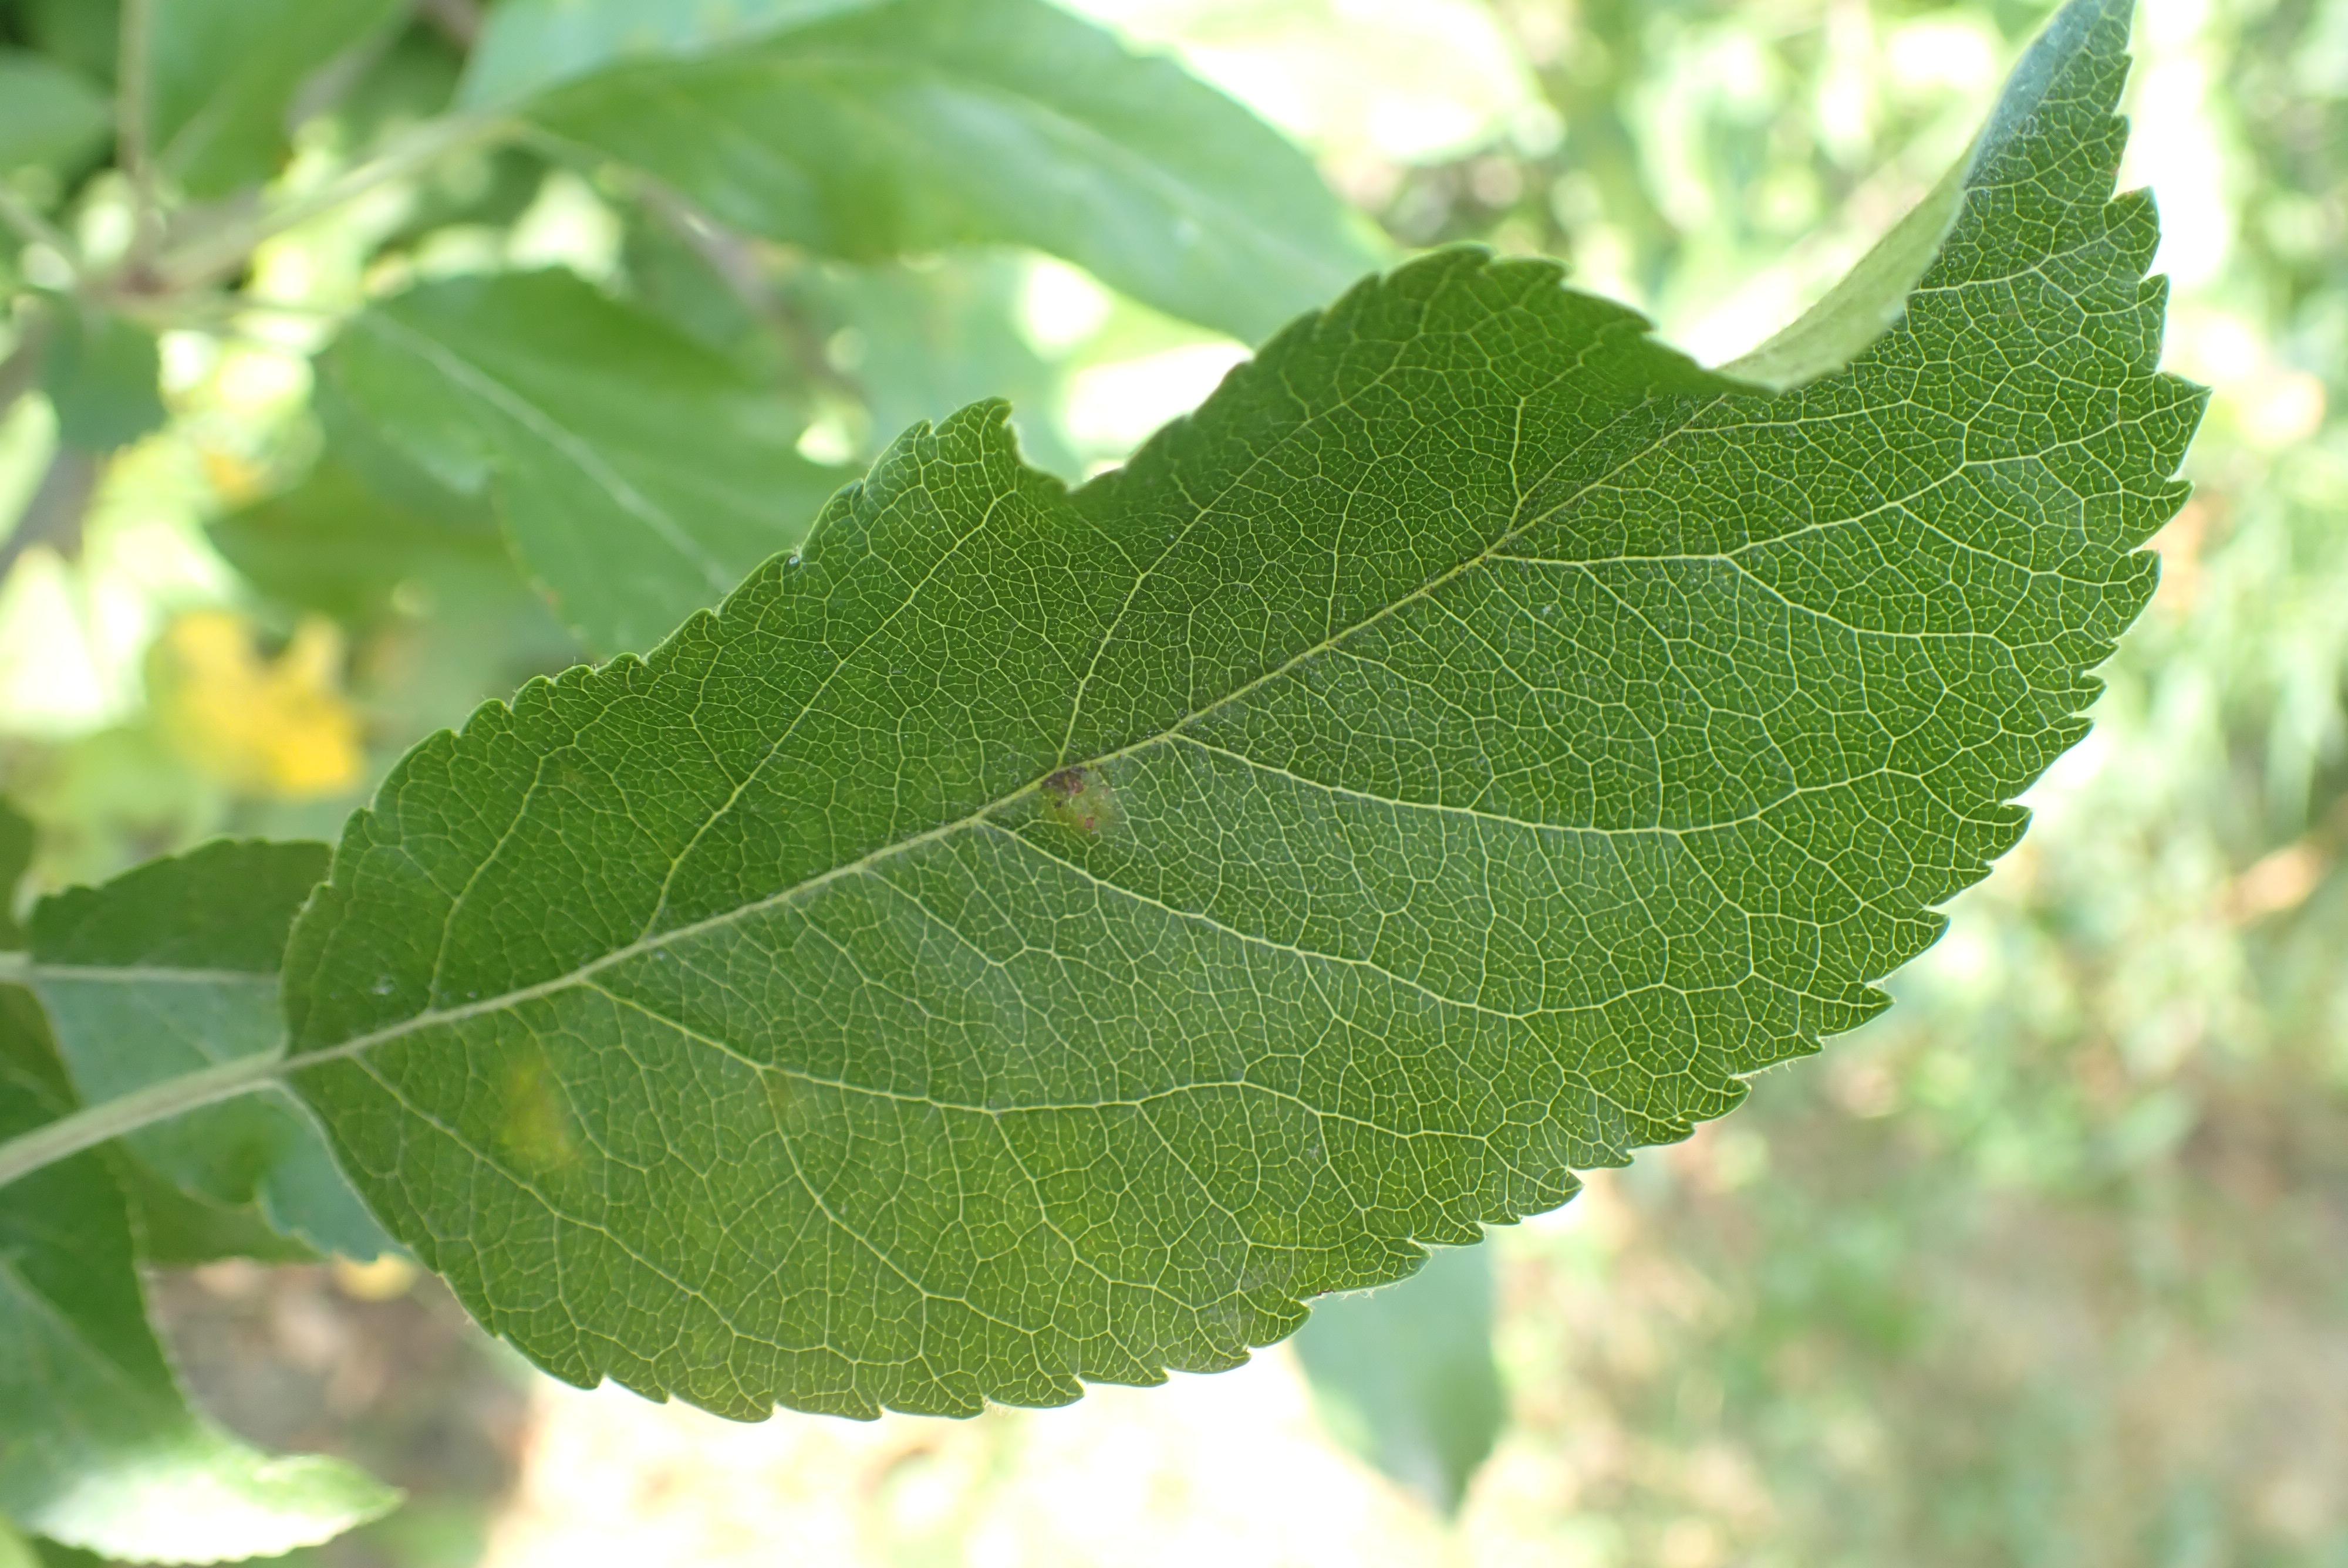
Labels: scab